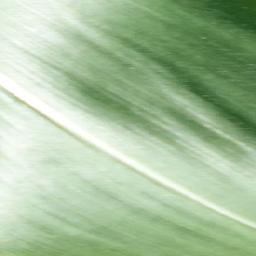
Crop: corn
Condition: (maize)_healthy